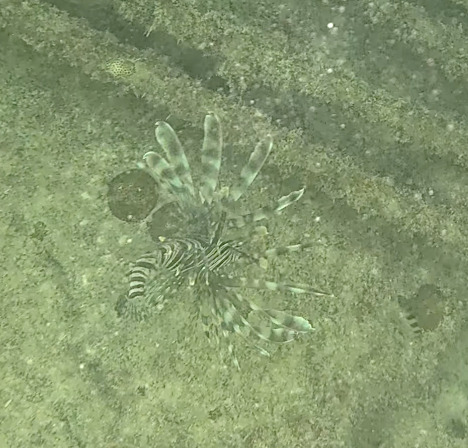
Pterois volitans (Red Lionfish)